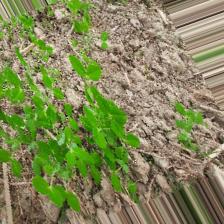
Label: Normal